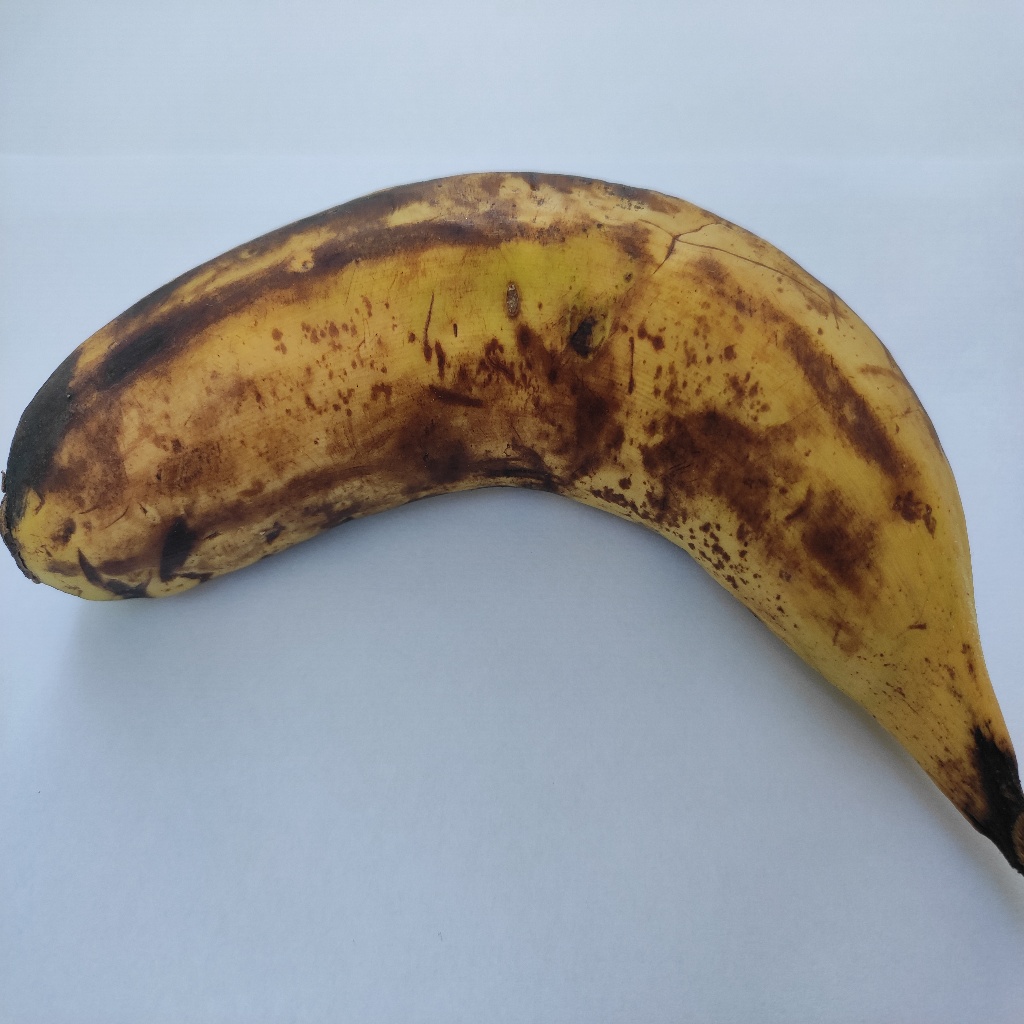
Crop: banana
Quality class: Defect